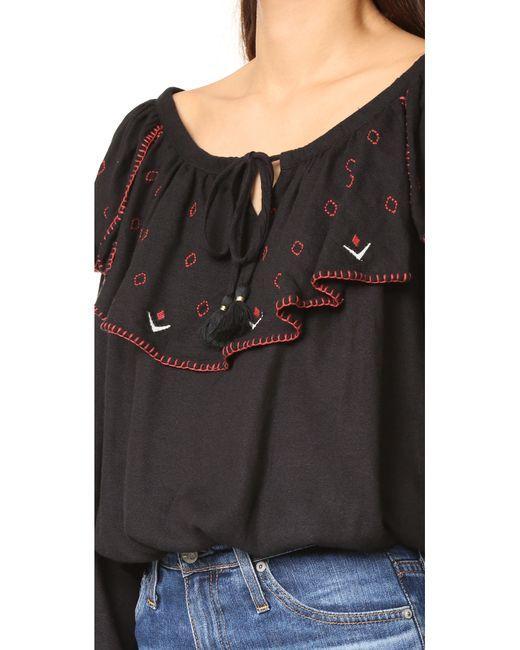
schwarzes Damen-Oberteil mit vollem Ärmel, breitem Ausschnitt, geschwollenen Stickdetails und Schnürverschluss vorne